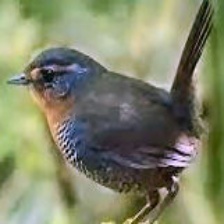
Species: CHUCAO TAPACULO
Scientific name: SCELORCHILUS RUBECULA